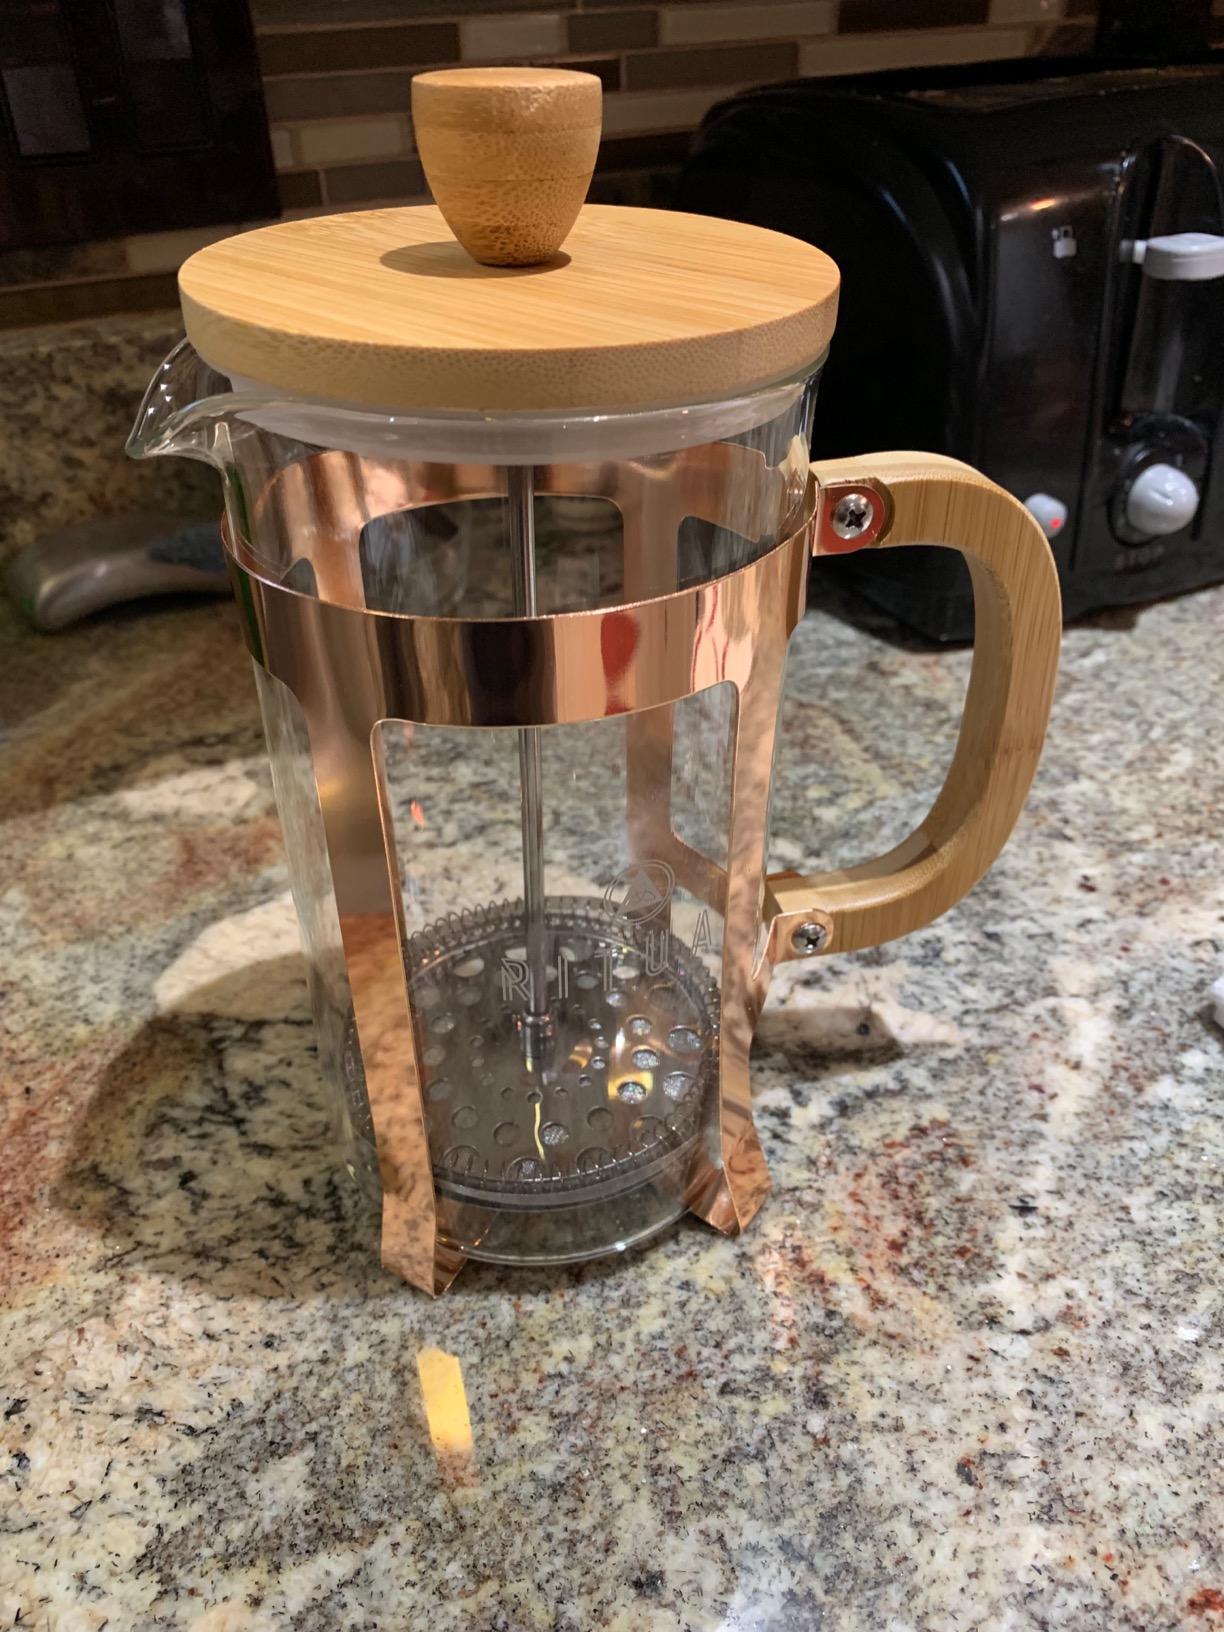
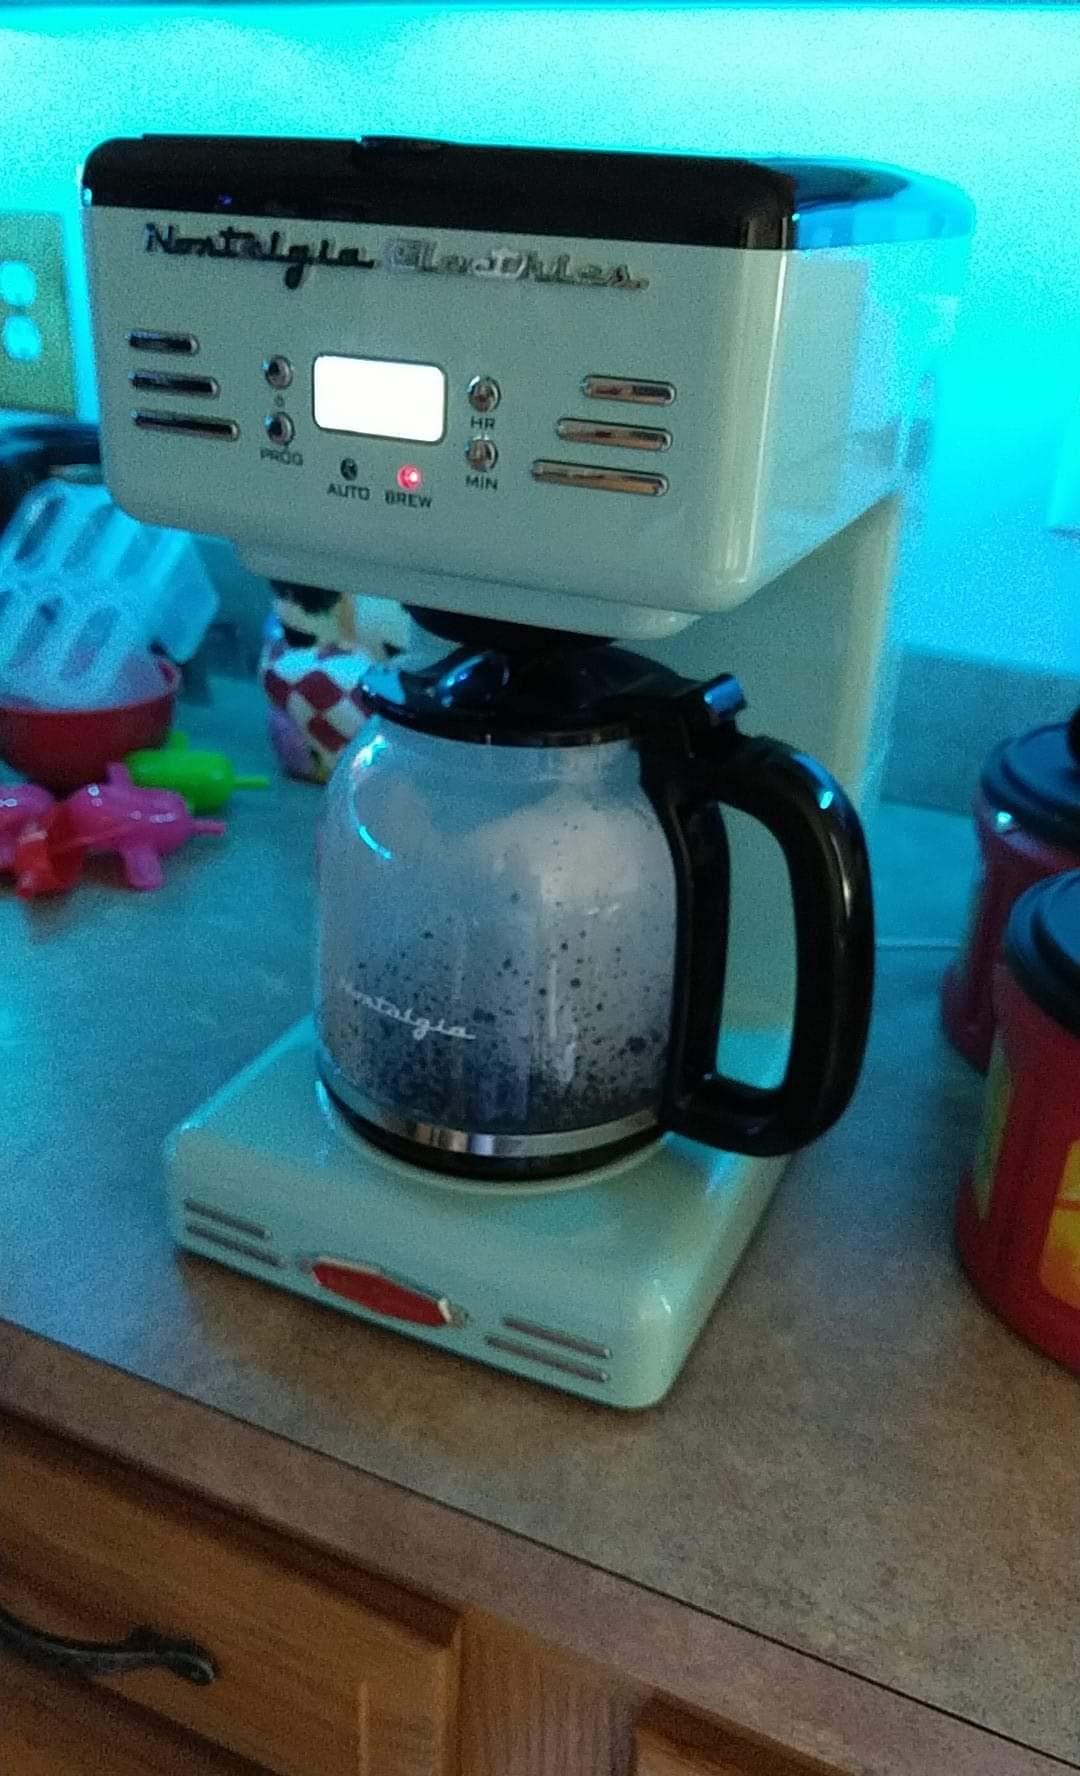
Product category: items_tea
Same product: no